London School of Hygiene & Tropical Medicine

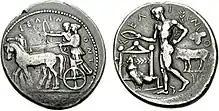
The coin on the left from Selinus inspired the school's logo

The school moved to its present location near the intersection of Gower Street and Keppel Street in 1929. A competition to design a new school building to be sited in Gower Street, was held involving five architects, all experienced in laboratory design and construction. This was won in 1925 by Morley Horder and Verner O. Rees who located the main entrance in Keppel Street. The foundation stone was laid in 1926 by Neville Chamberlain, then Minister of Health, and the completed building was opened in 1929 by the Prince of Wales, later to become Edward VIII. The purchase of the site and the cost of a new building was made possible through a gift of $2m from the Rockefeller Foundation.